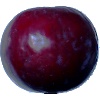
Label: Plum 2